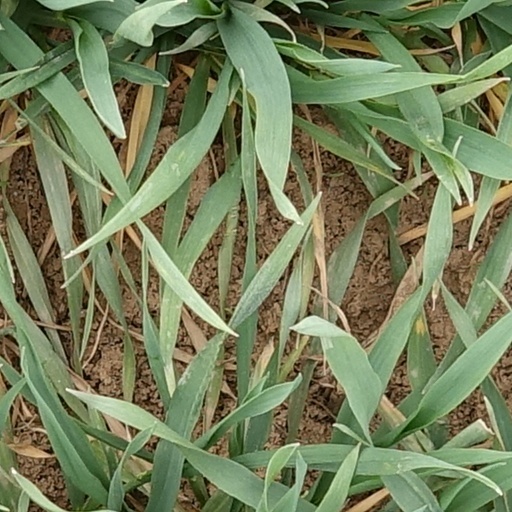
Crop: wheat